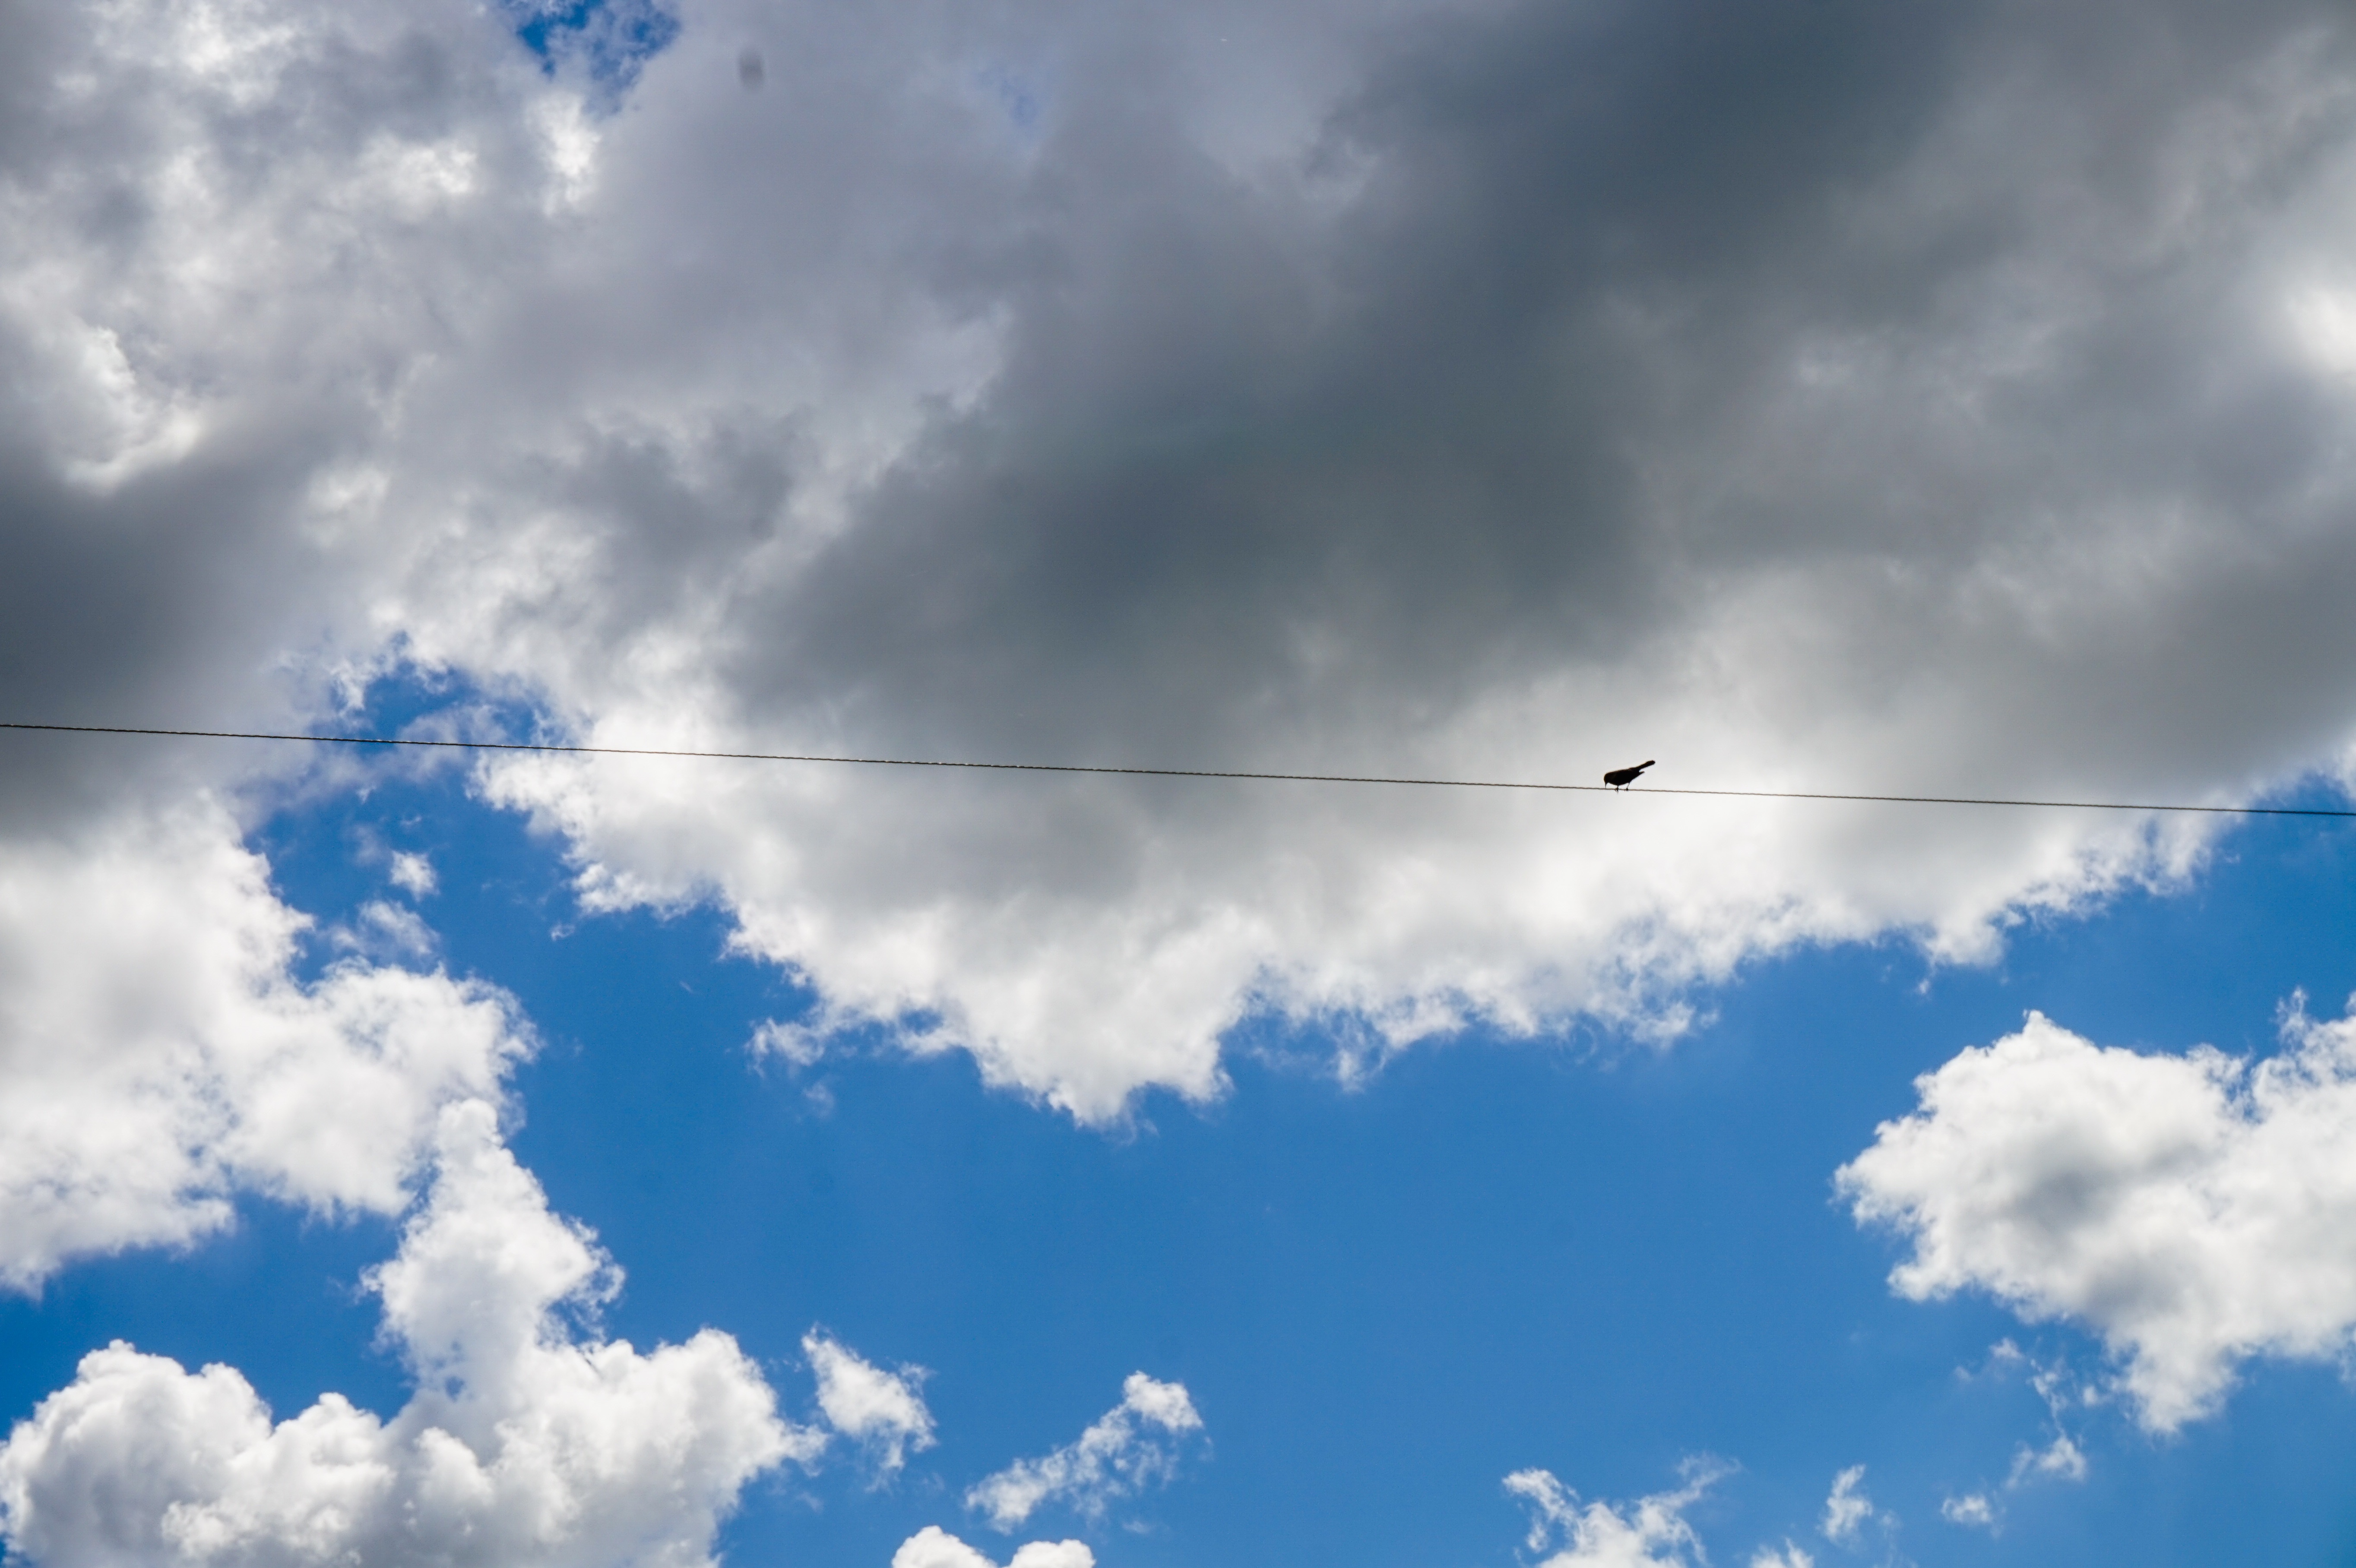
cloud, sky, sunlight, atmosphere, daytime, weather, cumulus, meteorological phenomenon, atmosphere of earth